Barksdale Organization

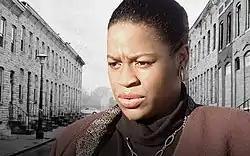
Brianna Barksdale, a criminal matriarch played by Michael Hyatt

Brianna Barksdale is D'Angelo's mother and Avon's sister. Brianna grew up in West Baltimore, and her family has always been involved in the drug trade. With her brother Avon controlling narcotics on the West Side, Brianna acts as an advisor, helps to manage their profits, and receives a healthy income, nice home, and new car for her efforts.